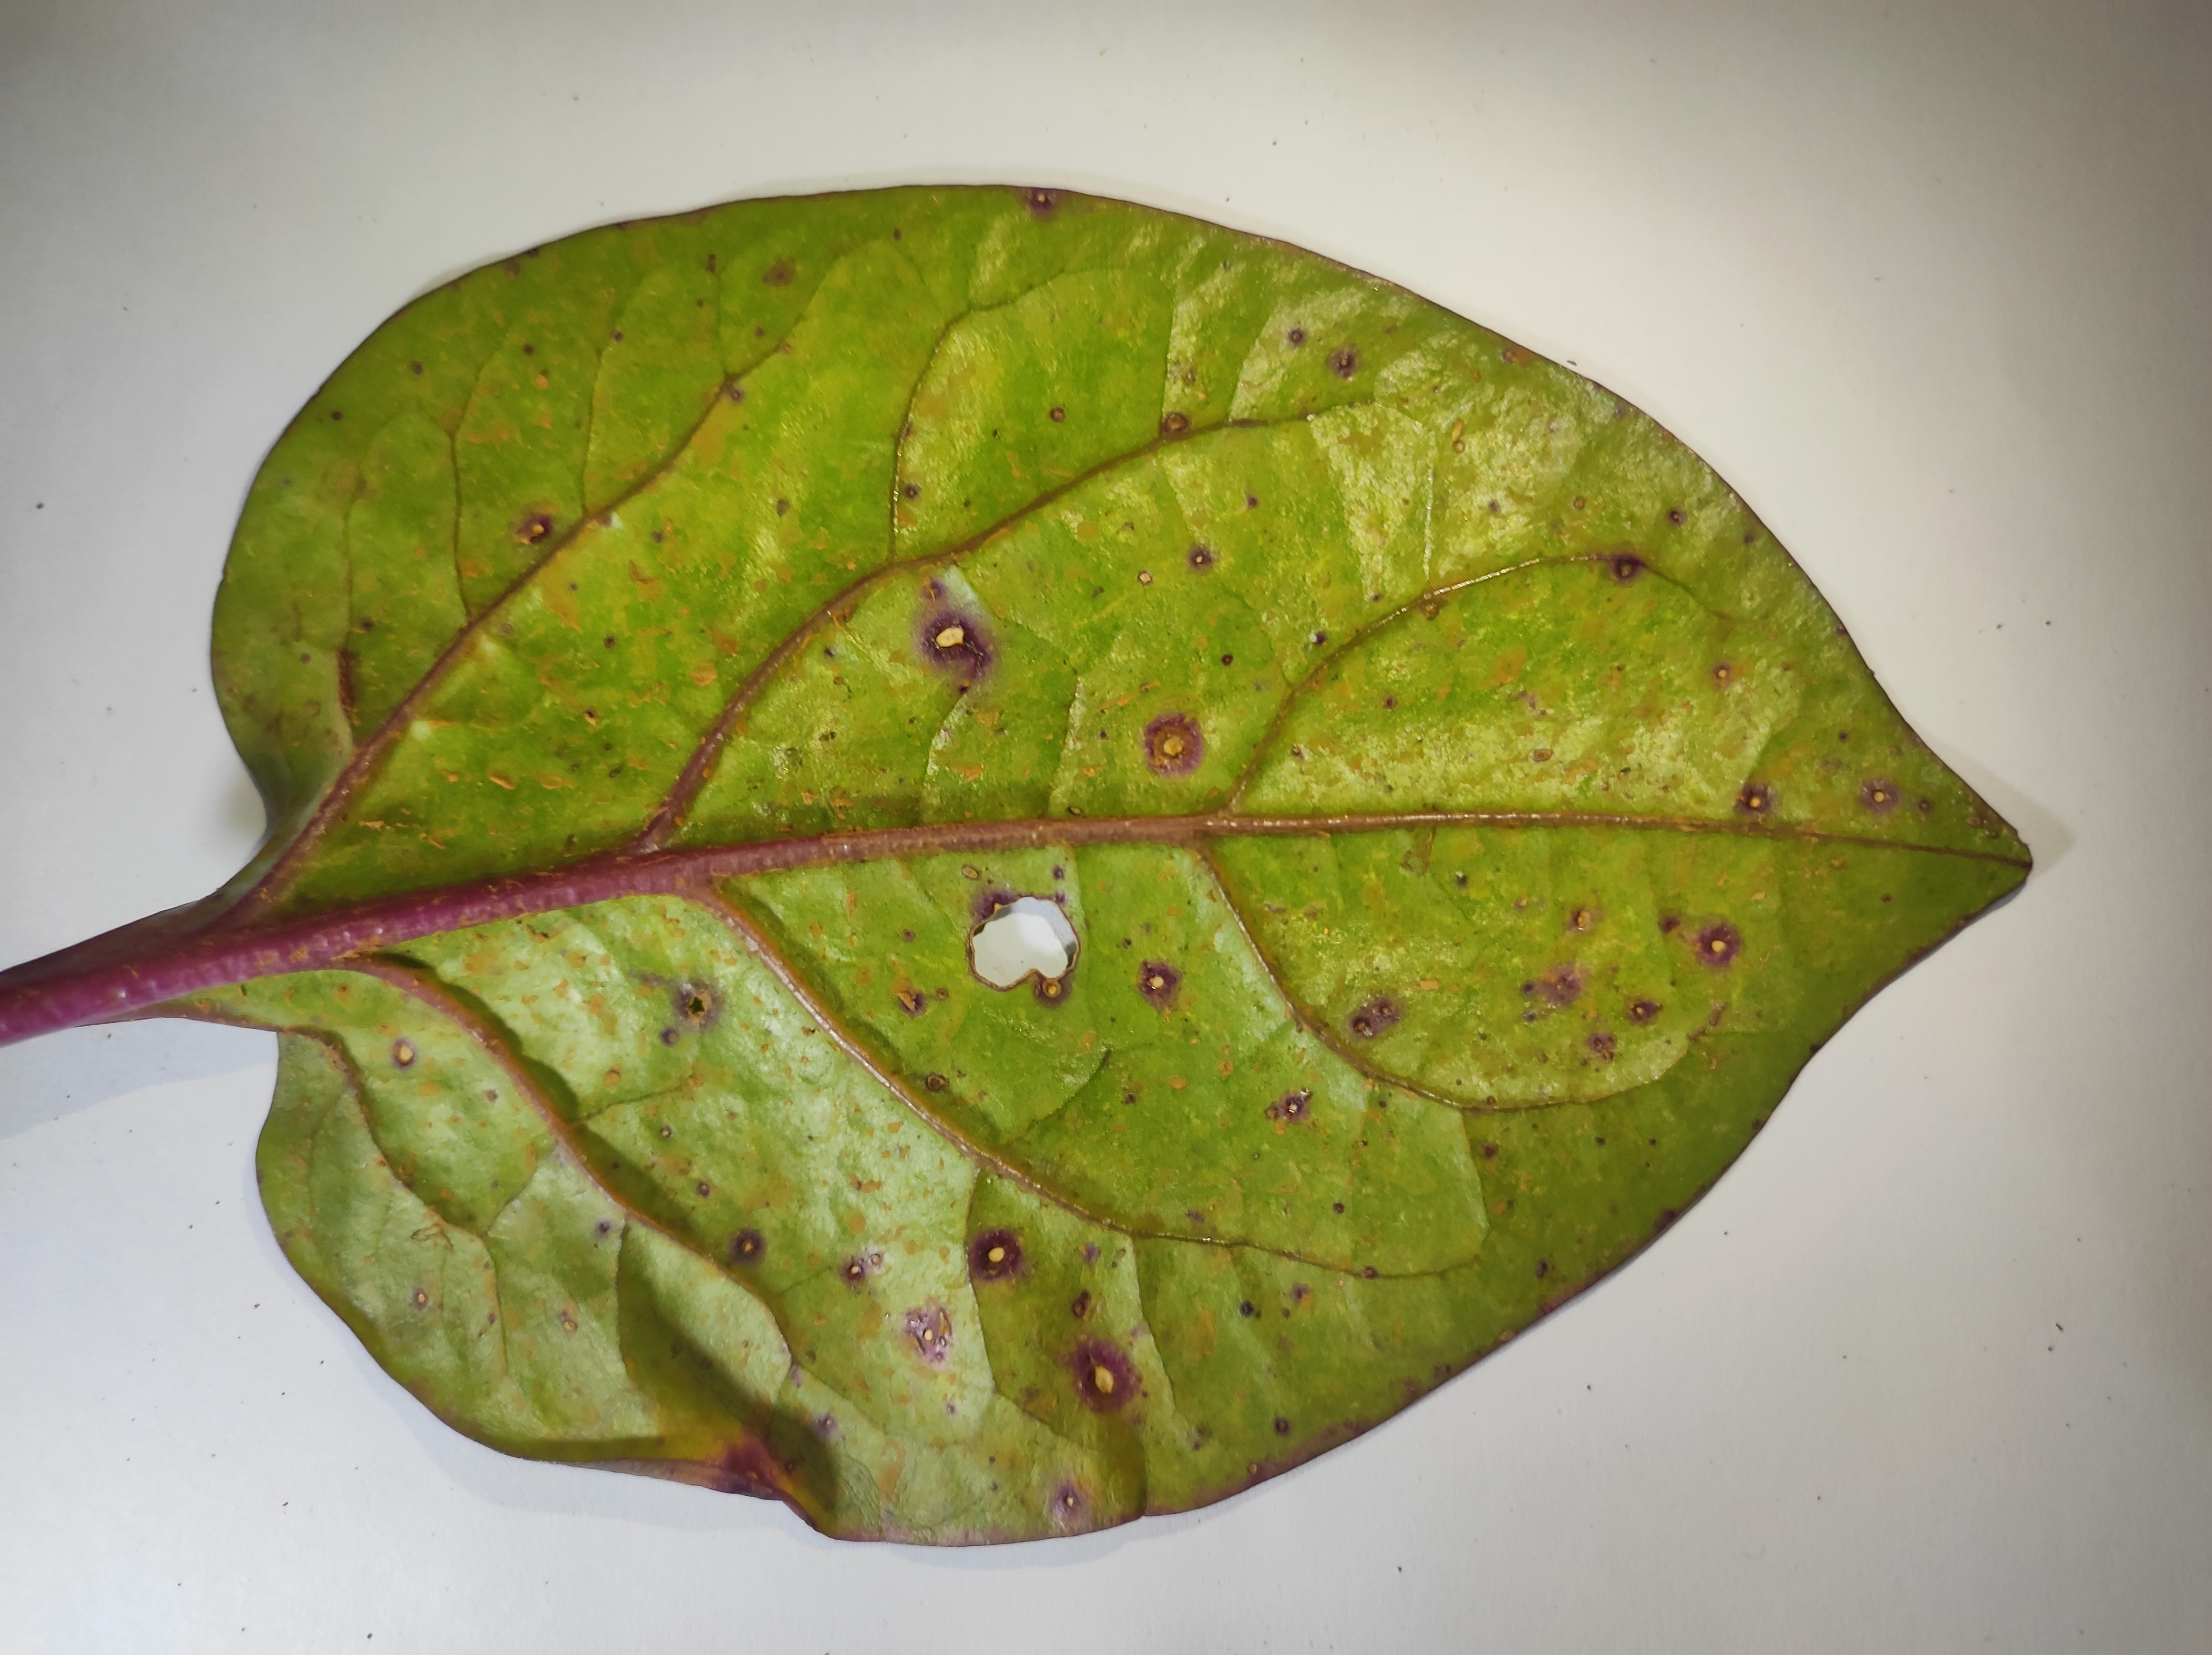
Label: anthracnose_leaf_spot